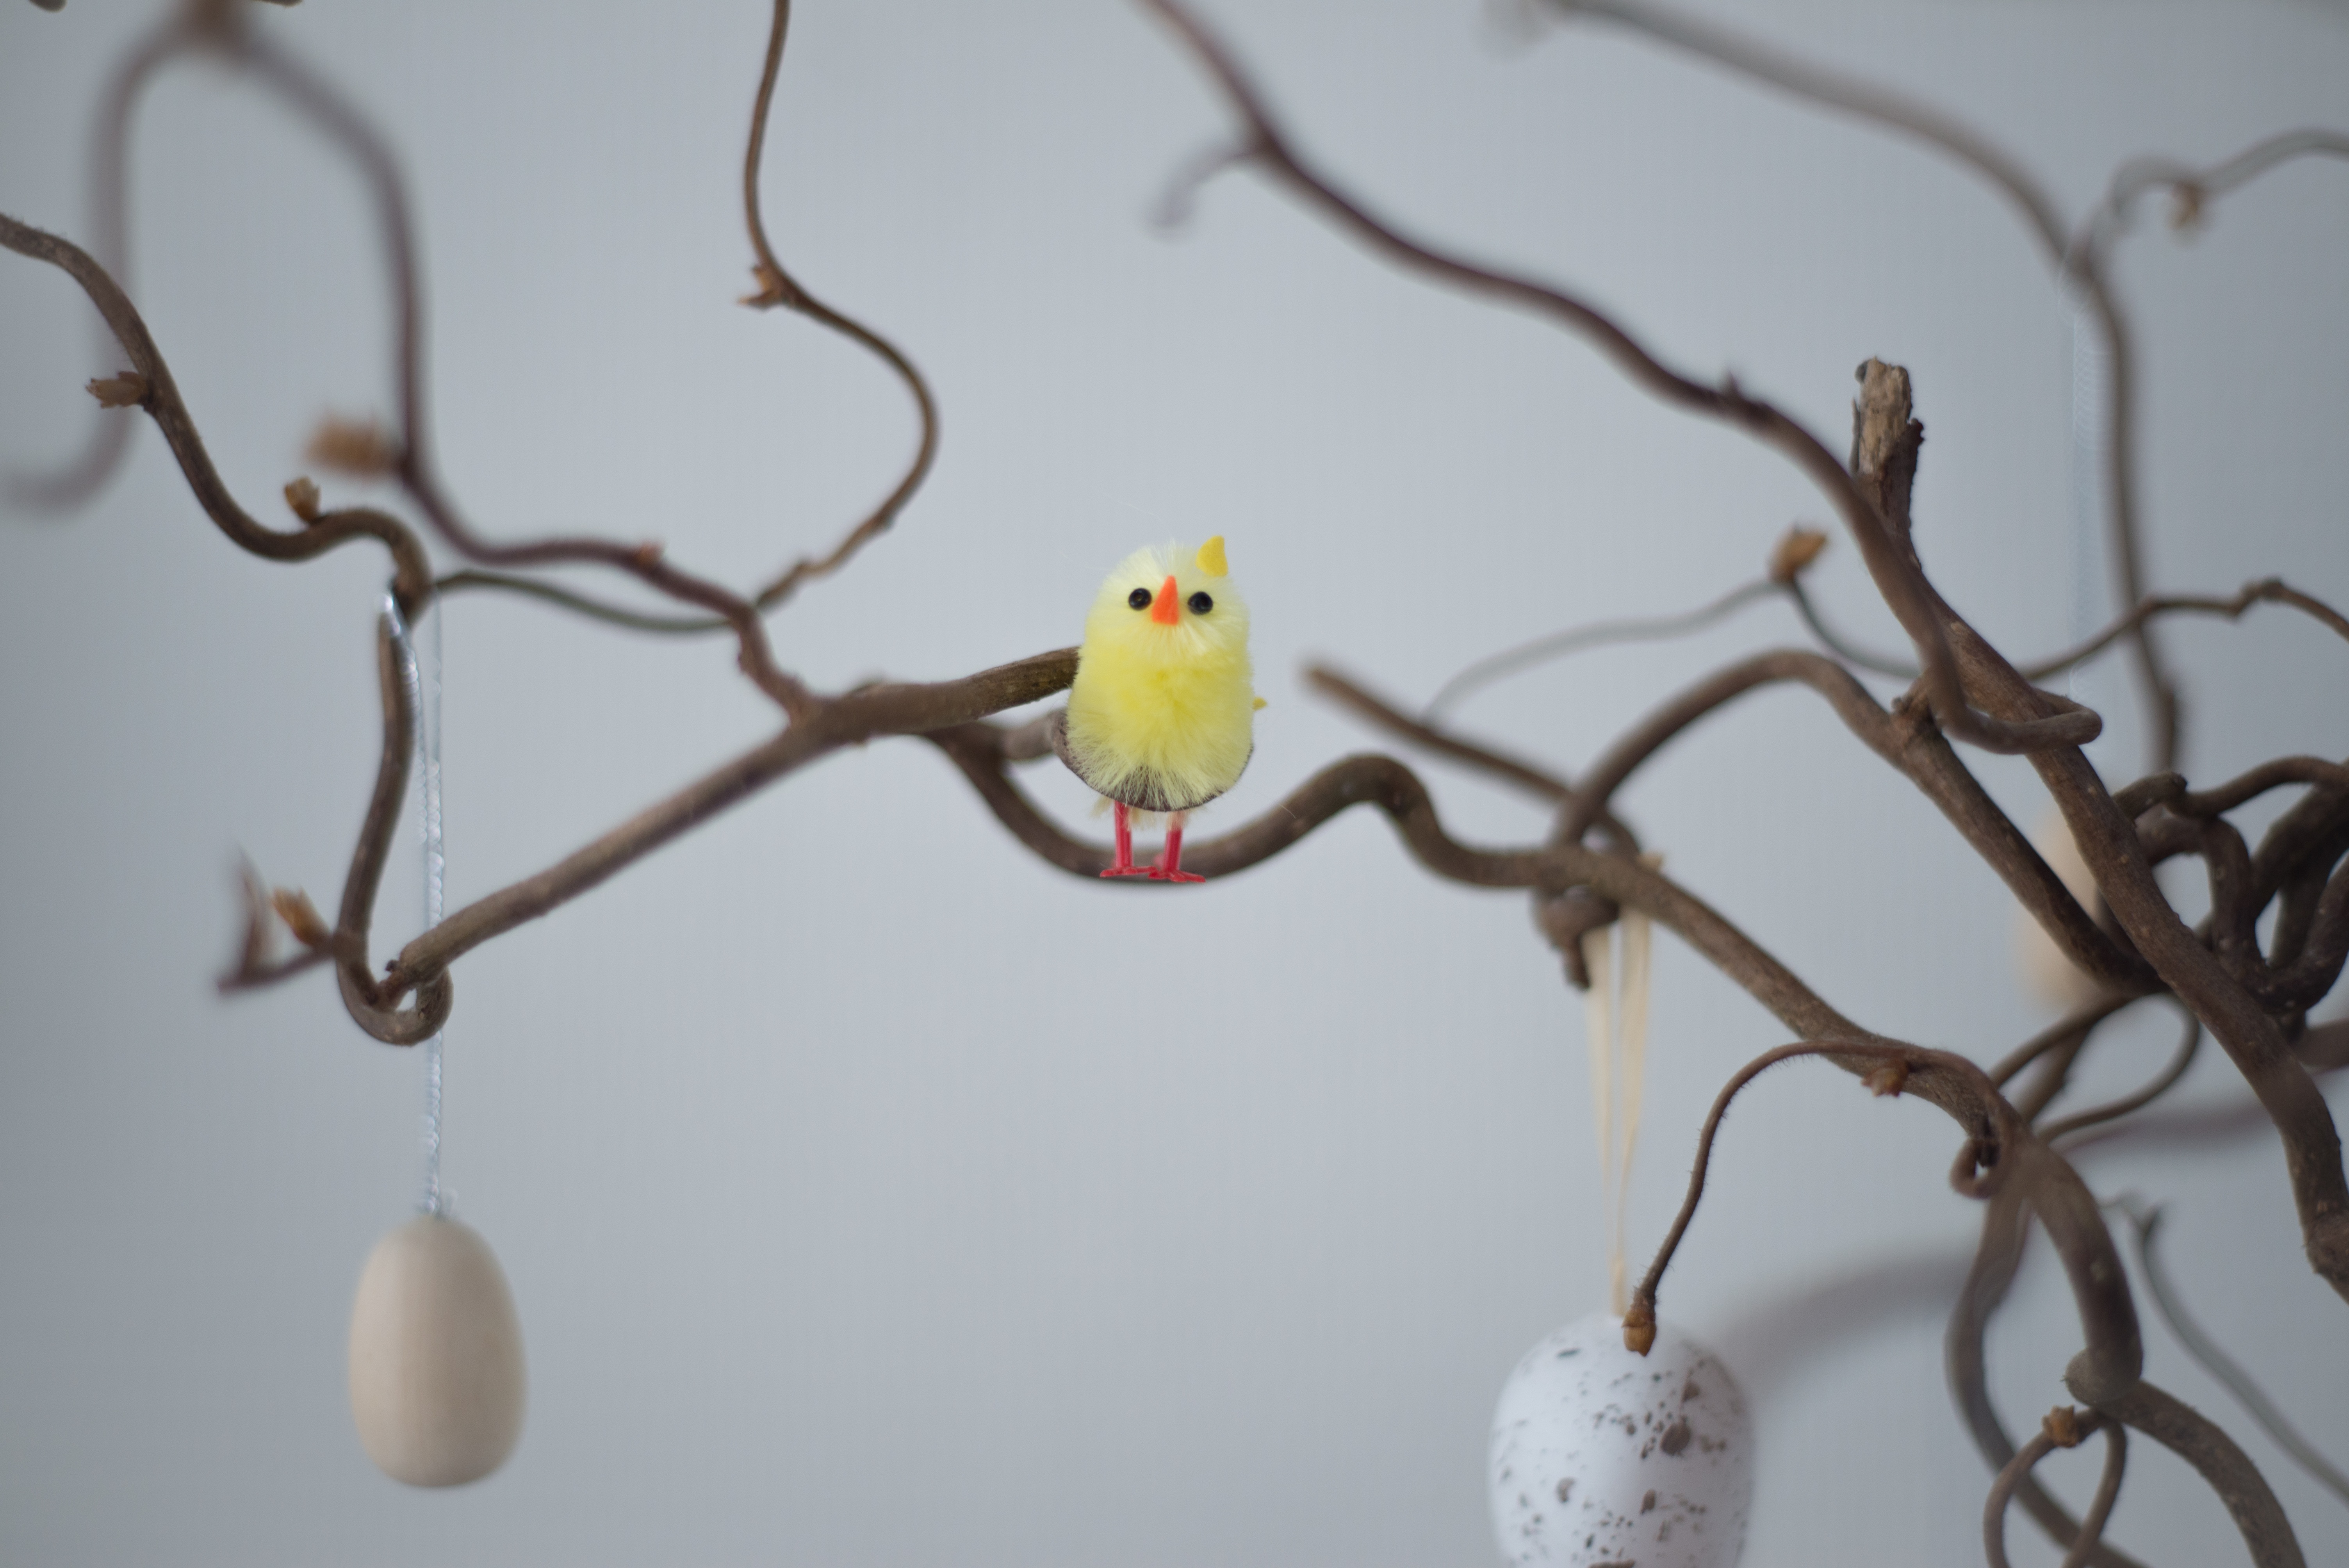
branch, bird, white, leaf, flower, cute, celebration, decoration, spring, holiday, lighting, flora, season, twig, happy, seasonal, funny, joy, easter, decorated, tradition, parakeet, ideas, old world flycatcher, common pet parakeet